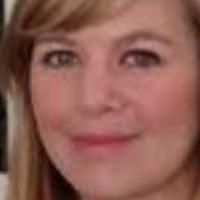
Age group: age 21-30